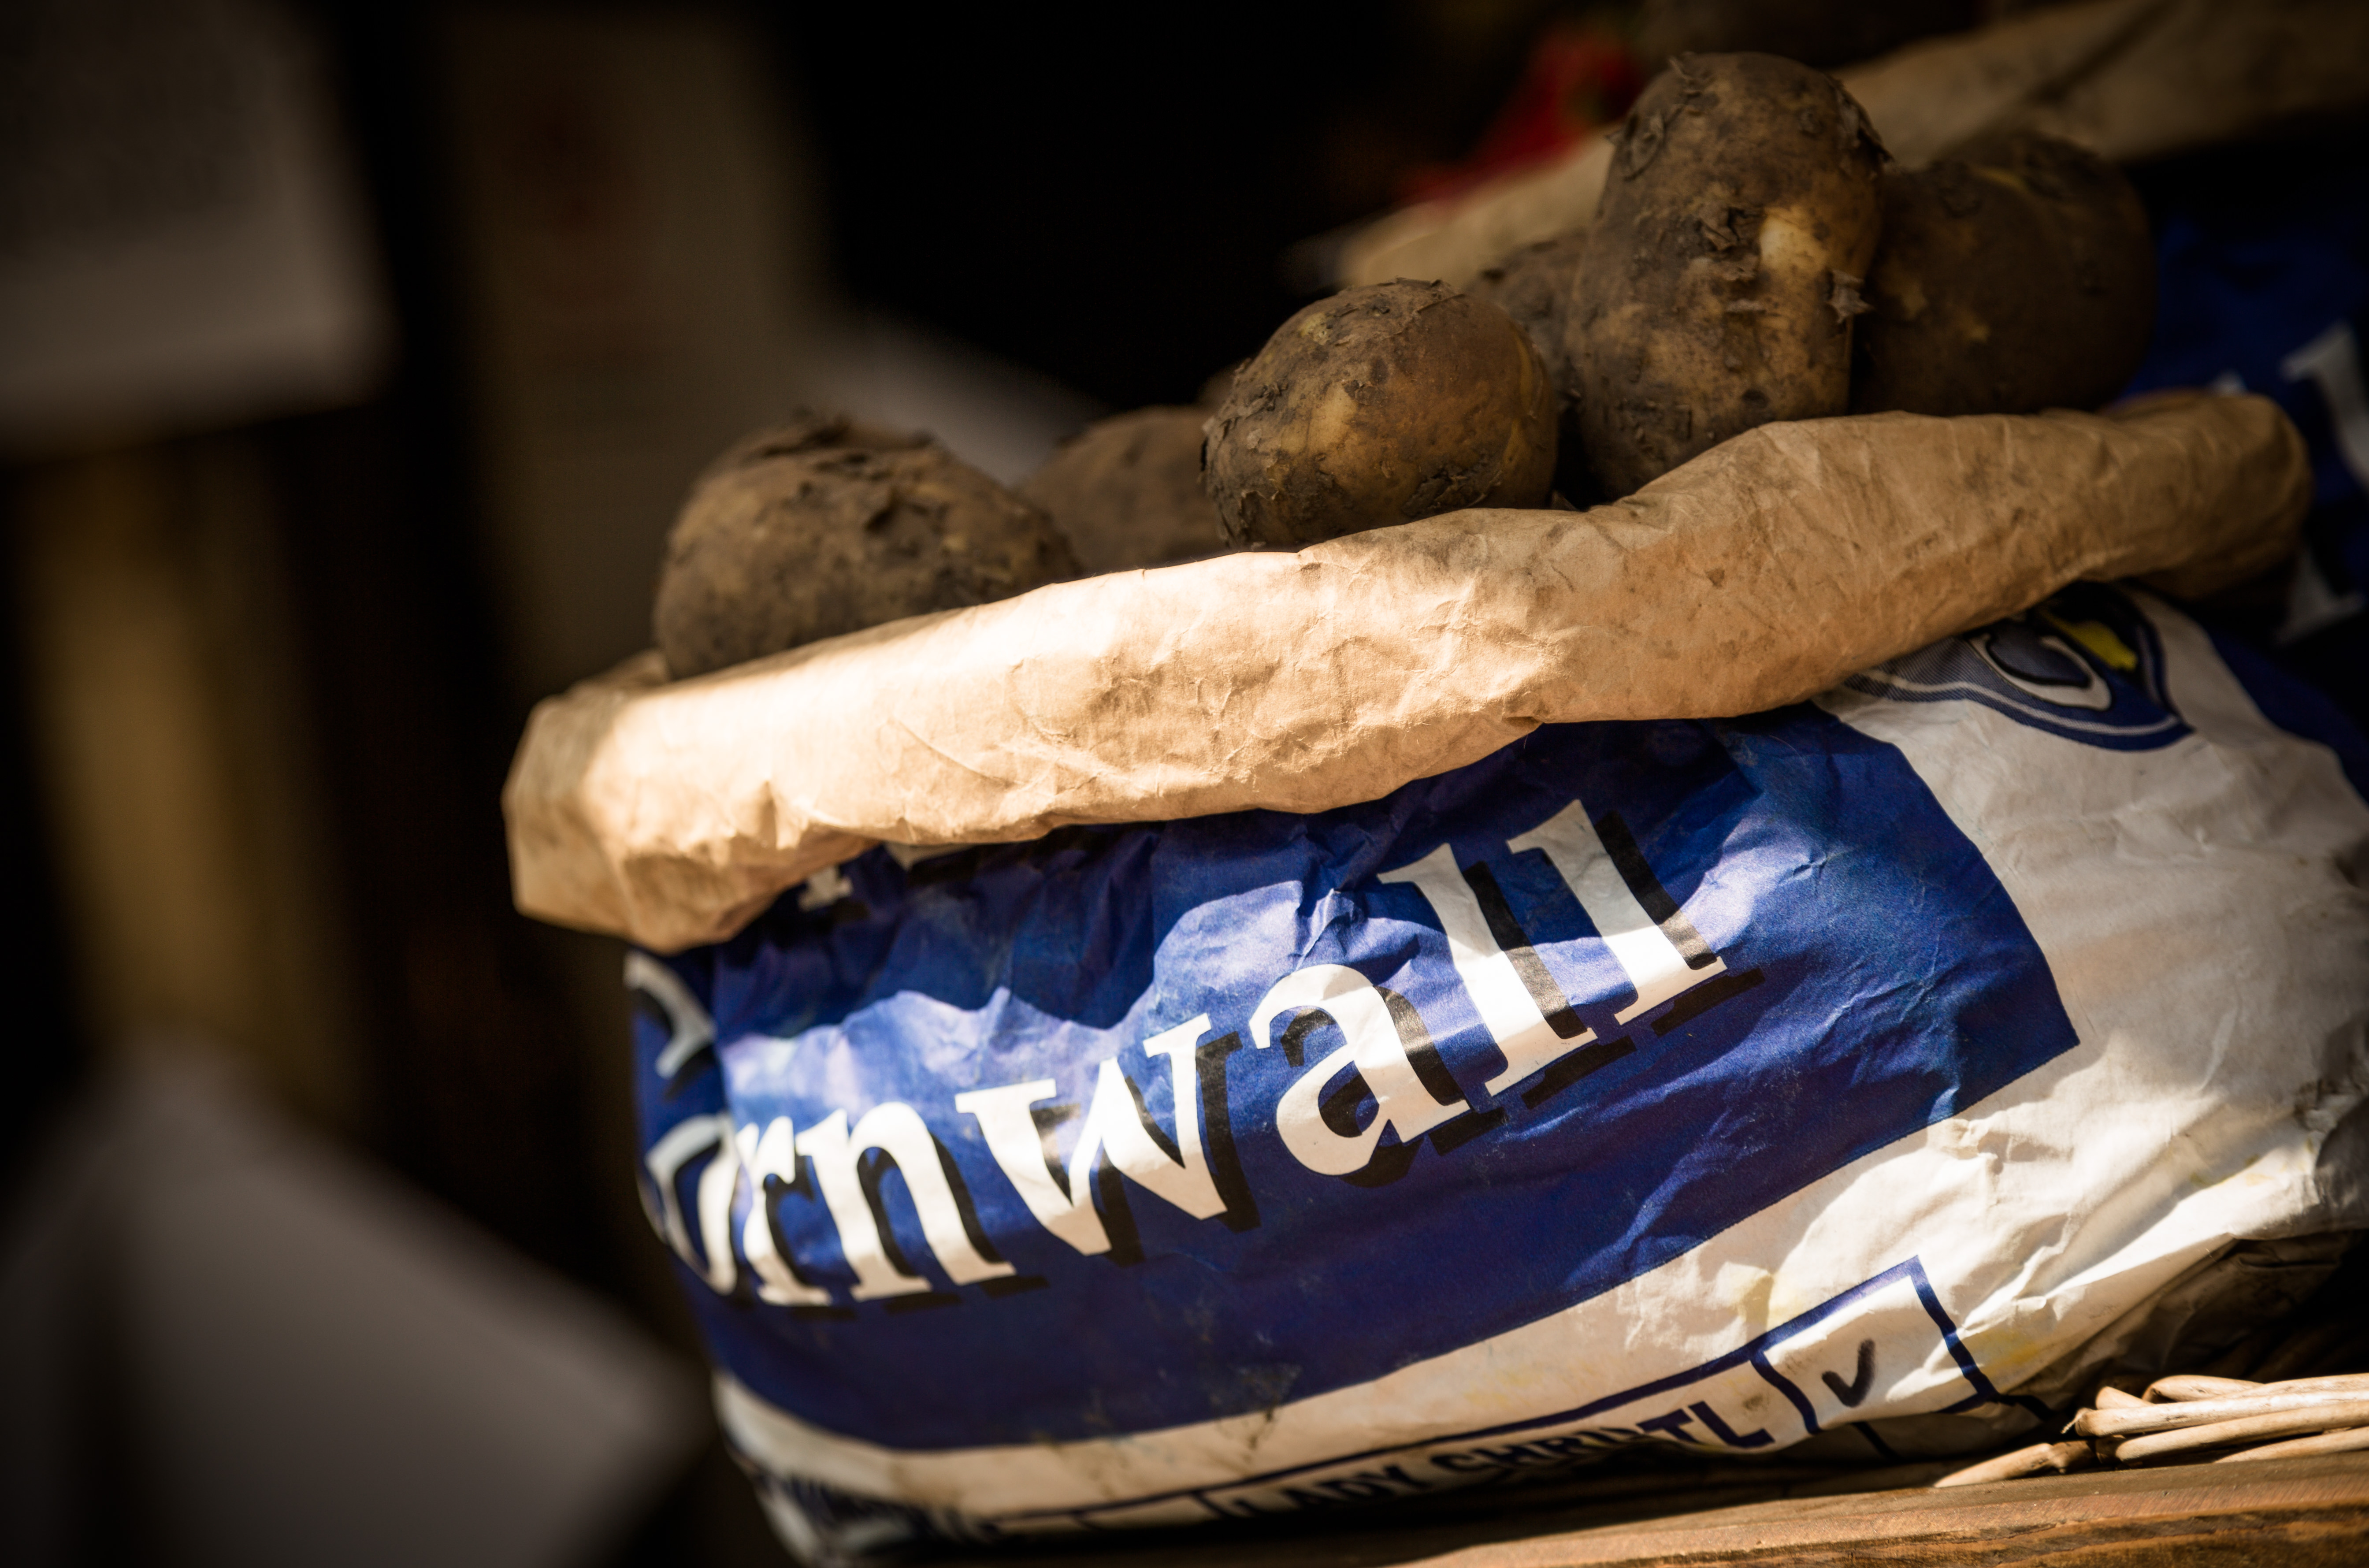
fresh, bag, blue, sack, vegetables, cornwall, potatoes, greengrocer, sack of potatoes